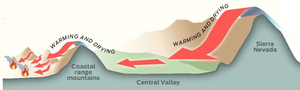
Réchauffement de l'air du Grand Bassin dans les Rocheuses américaines vers la vallée Centrale de Californie puis effet de foehn au-dessus des montagnes côtières dans le cas du Diablo.
Diablo est le nom qui a été utilisé occasionnellement pour un vent de foehn chaud et sec du nord venant de l'intérieur des terres et qui se produit généralement dans la région de la baie de San Francisco, en Californie, au cours du printemps et de l'automne. Le terme a été utilisé par les médias locaux pendant et après le feu de forêt de 1991 dans la région de Oakland, pour le distinguer du vent comparable, et plus familier de Californie du Sud connu sous le nom Santa Ana. Ce dernier a été souvent utilisé au cours des décennies précédentes mais a une origine légèrement différente.